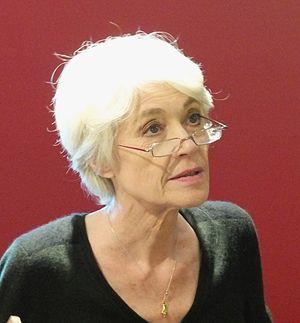
Françoise Hardy est une chanteuse française, née le 17 janvier 1944 à Paris.
L’Amour fou est le vingt-septième album édité en France et à l'étranger, de la chanteuse Françoise Hardy. L’édition originale est parue en France, le 5 novembre 2012.